Cinema of Peru

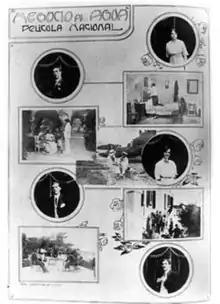
"Negocio al Agua" (1913) The first Peruvian film of fiction and satire. Films thereafter such as "Del Manicomo Al Matrimonio (1913)" in the silent period were known for its ritualized, hyper-expressive, melodramatic acting.

2018 has been a record year for the box office of Peruvian cinema ever since the highs in 2013. Attendance amounted to a record seven million viewers. For the first time, Peruvian films were released monthly and all the films in the top ten national premieres managed to accumulate six-digit figures in their respective box office. The three main distributors in Peru are Tondero Films (49.1%), Big Bang Film (12.7%) and La Soga Producciones (10.1%).